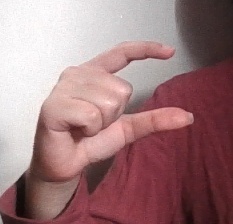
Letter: dal